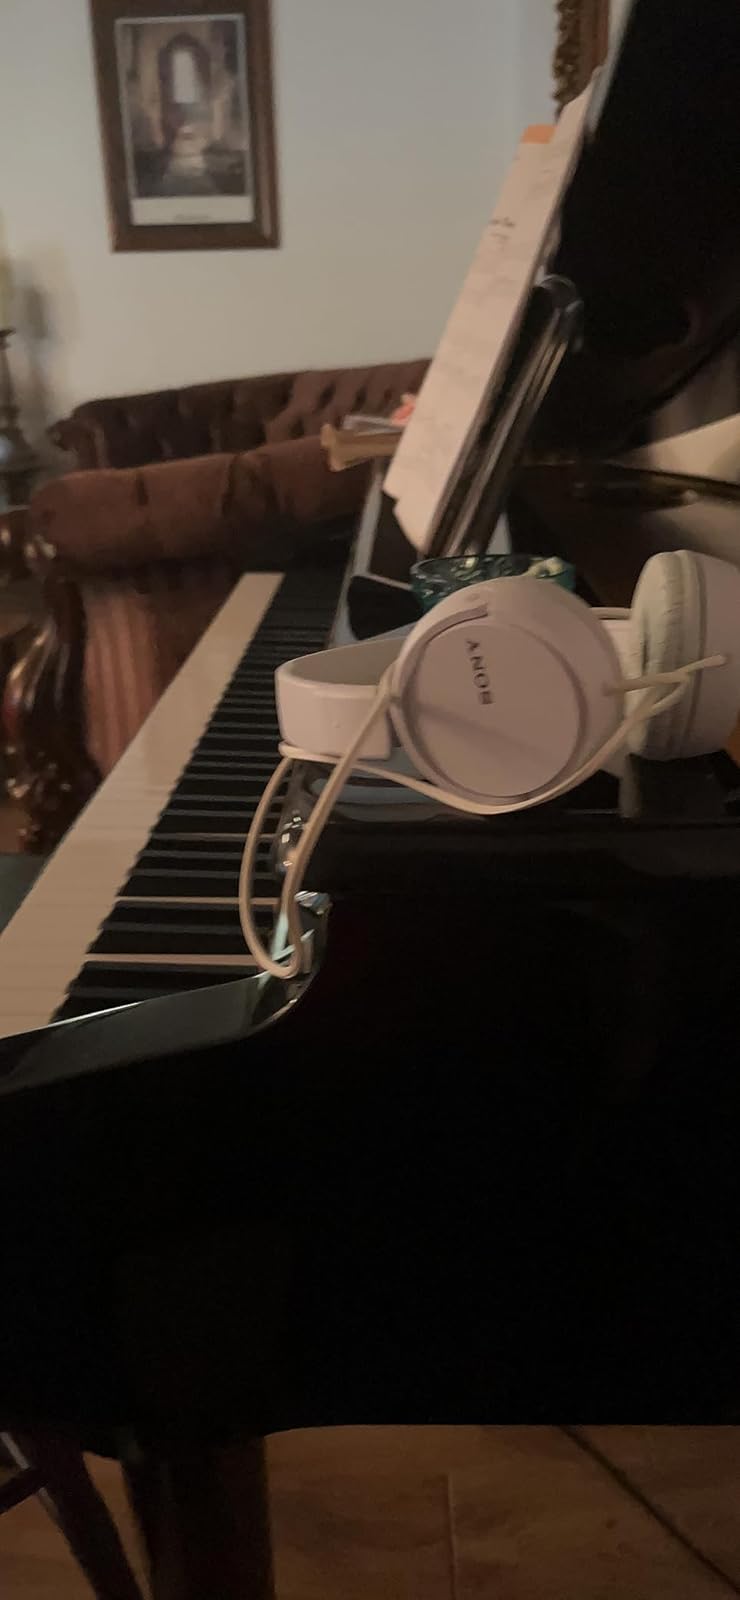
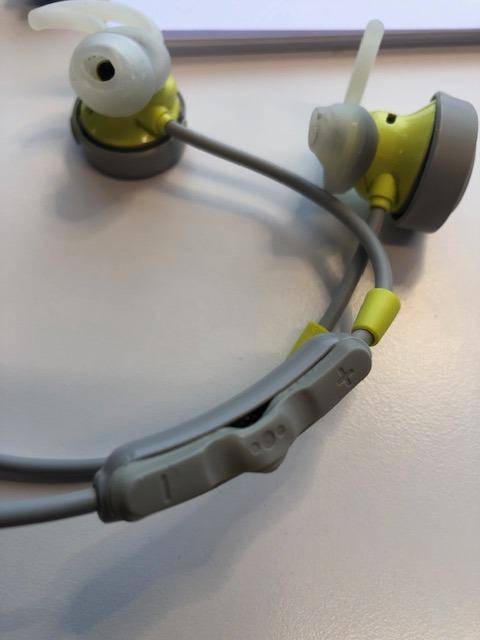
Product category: headphones
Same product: no